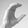
ASL letter: C